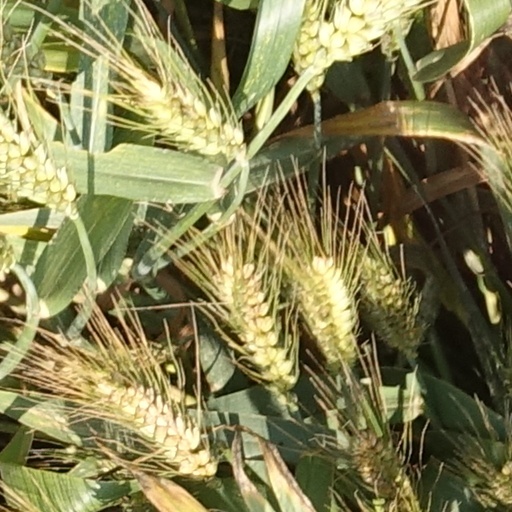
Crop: wheat